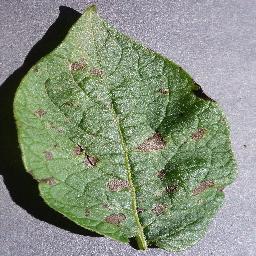
Etiqueta: Tizon_Temprano